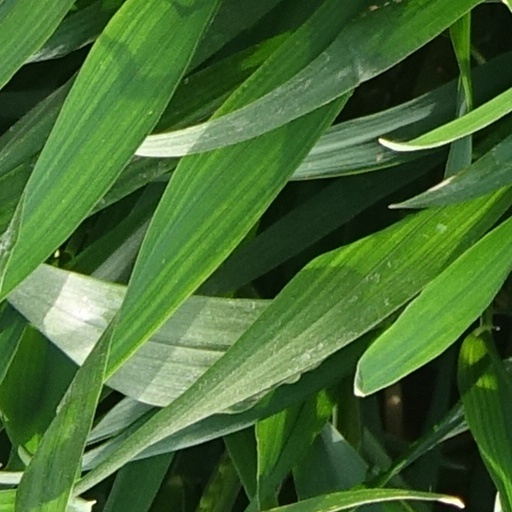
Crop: wheat